BMW C1

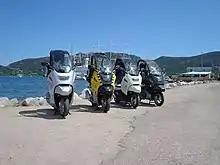
Four BMW C1 scooters parked side by side in front of a lake, with mountains and the masts of a large ship in the background

The C1 was originally available from May 2000 with a 125 model designation; in 2001, a 200 model was added. The "125" has a 125 cc capacity four valve, four-stroke, water-cooled, fuel injected engine producing at 9250 RPM; the "200" has a larger engine producing at 9000 RPM. Torque output is similarly improved, from for the 125 and 200, respectively. Both engines were manufactured by Rotax and include a CVT gearbox. Both models of the C1 weighed approximately with a 40/60 front/rear weight distribution.